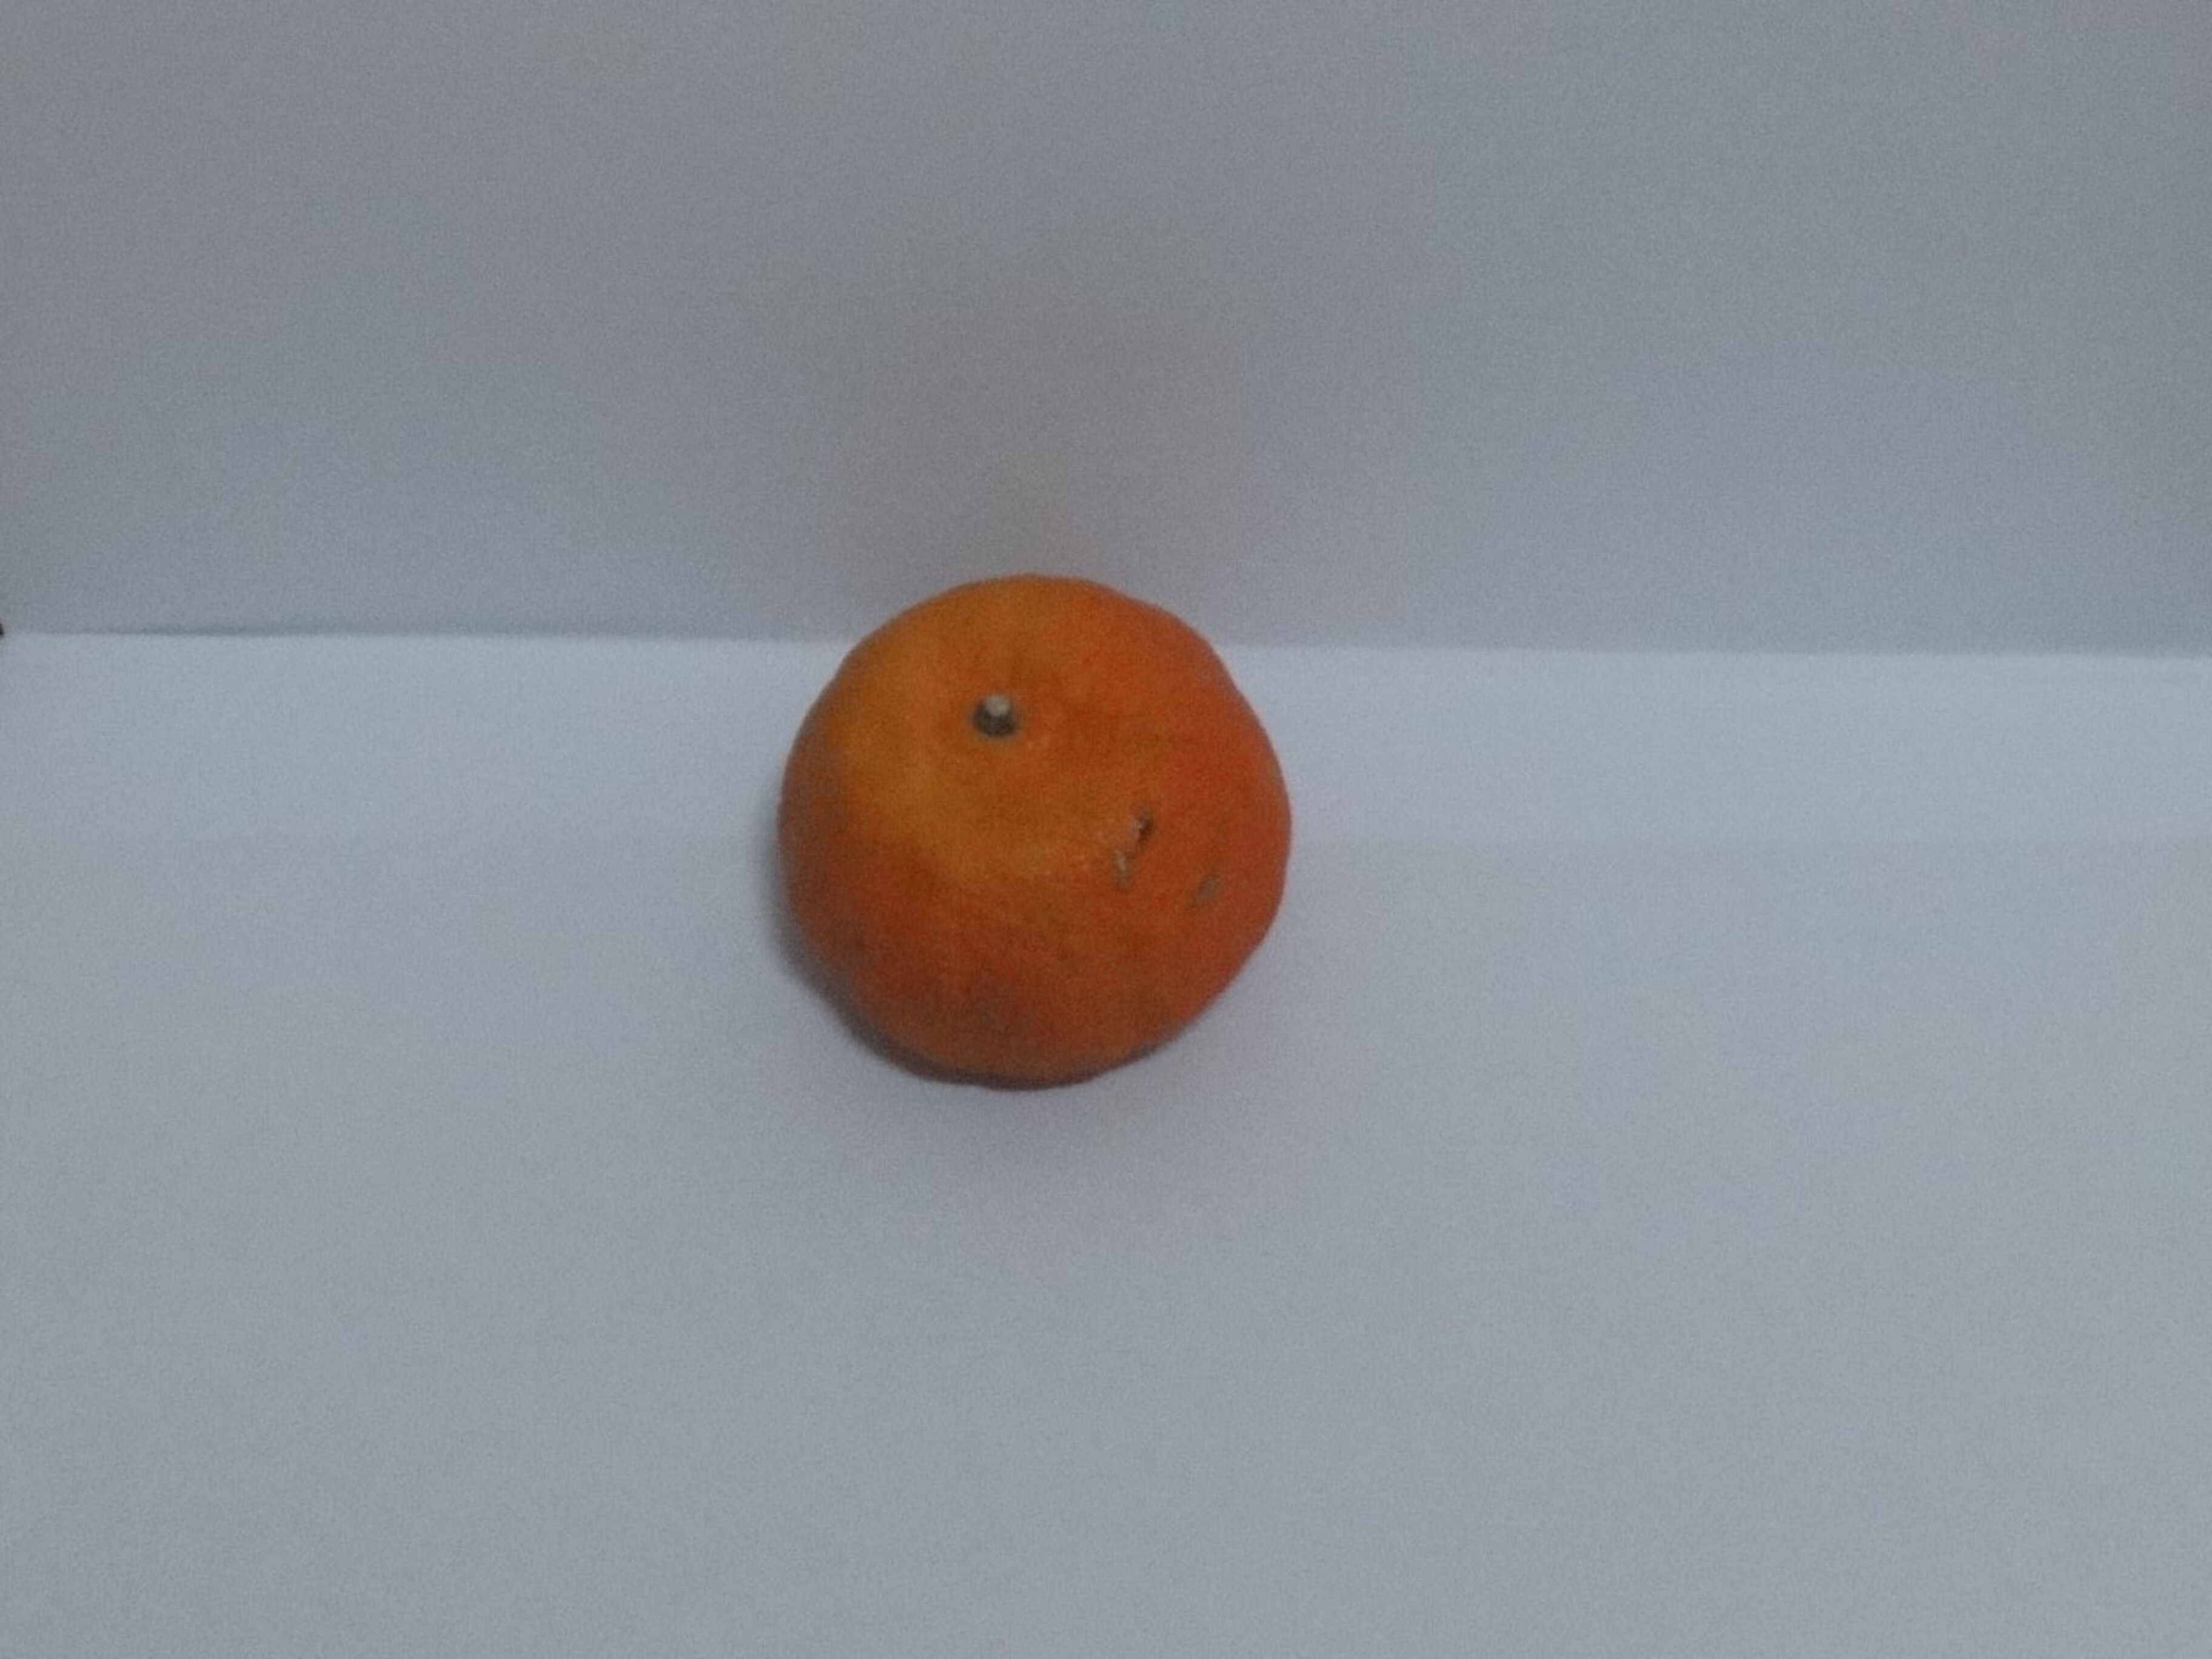
Citrus fruit variety: murcott